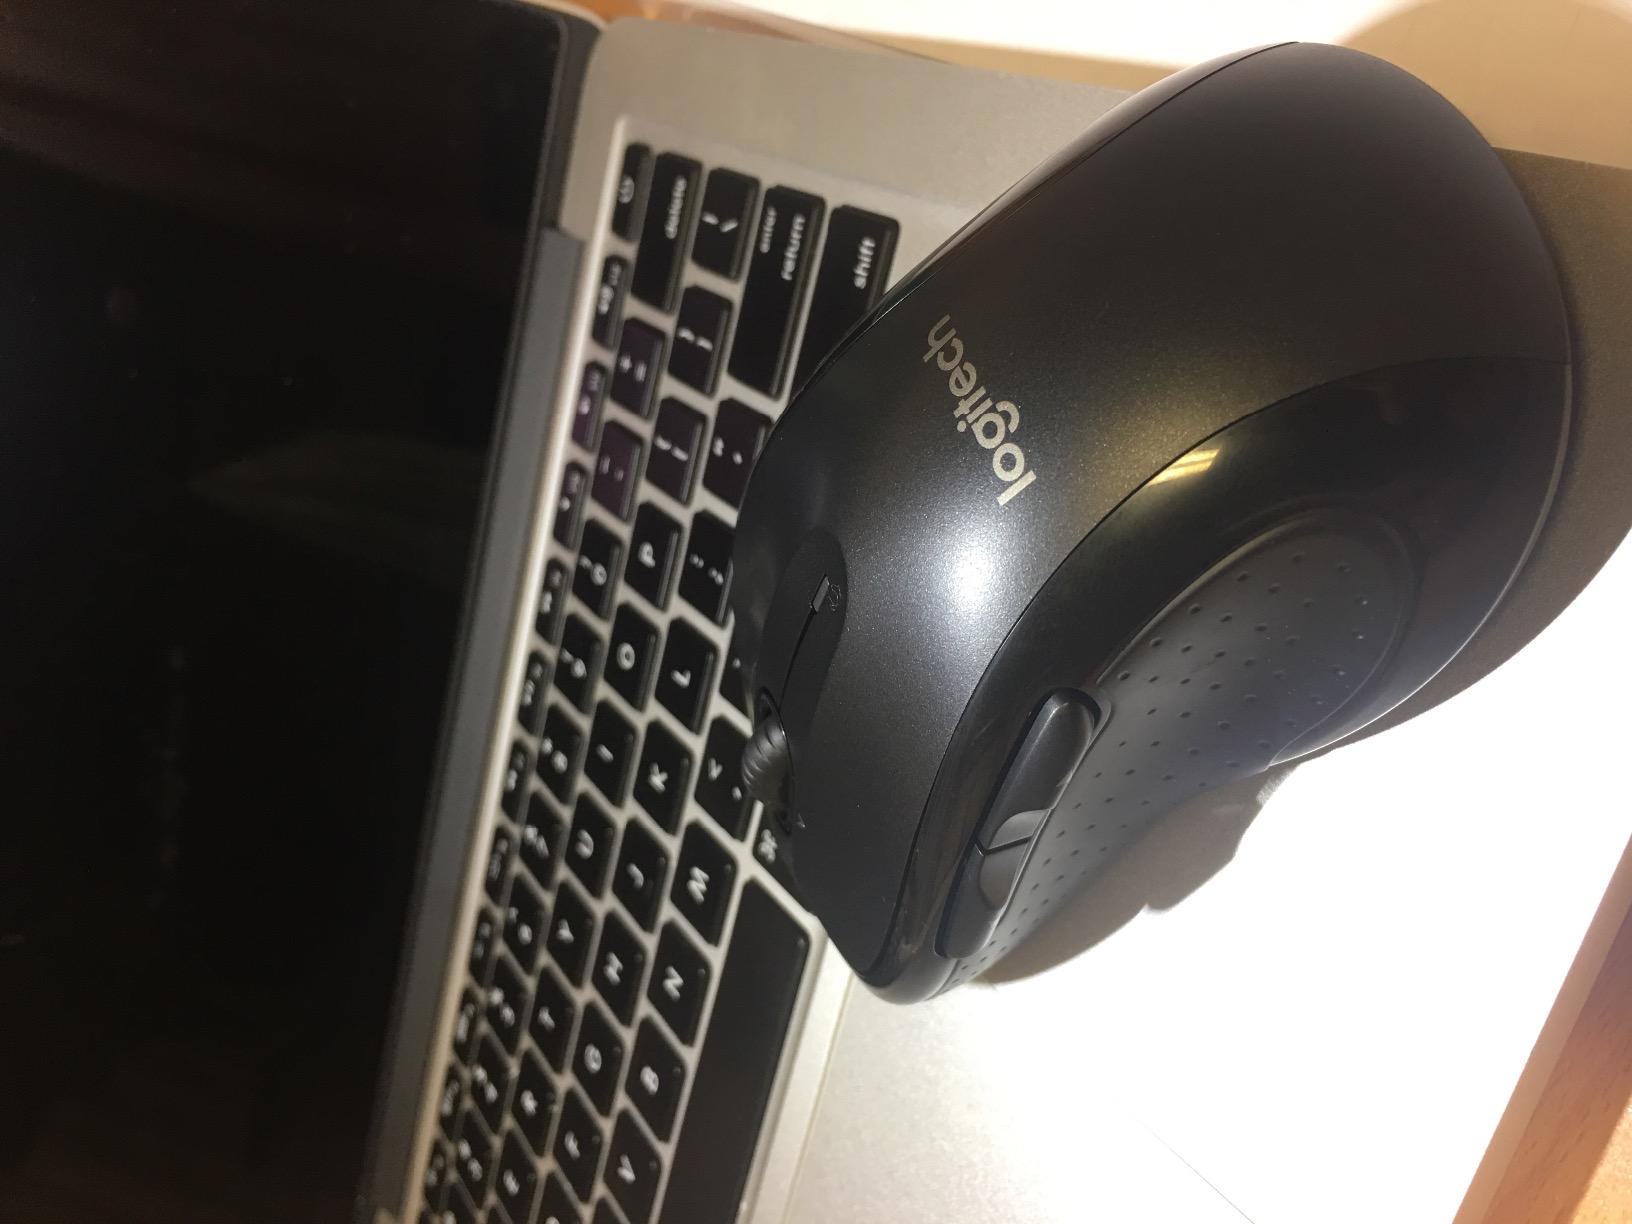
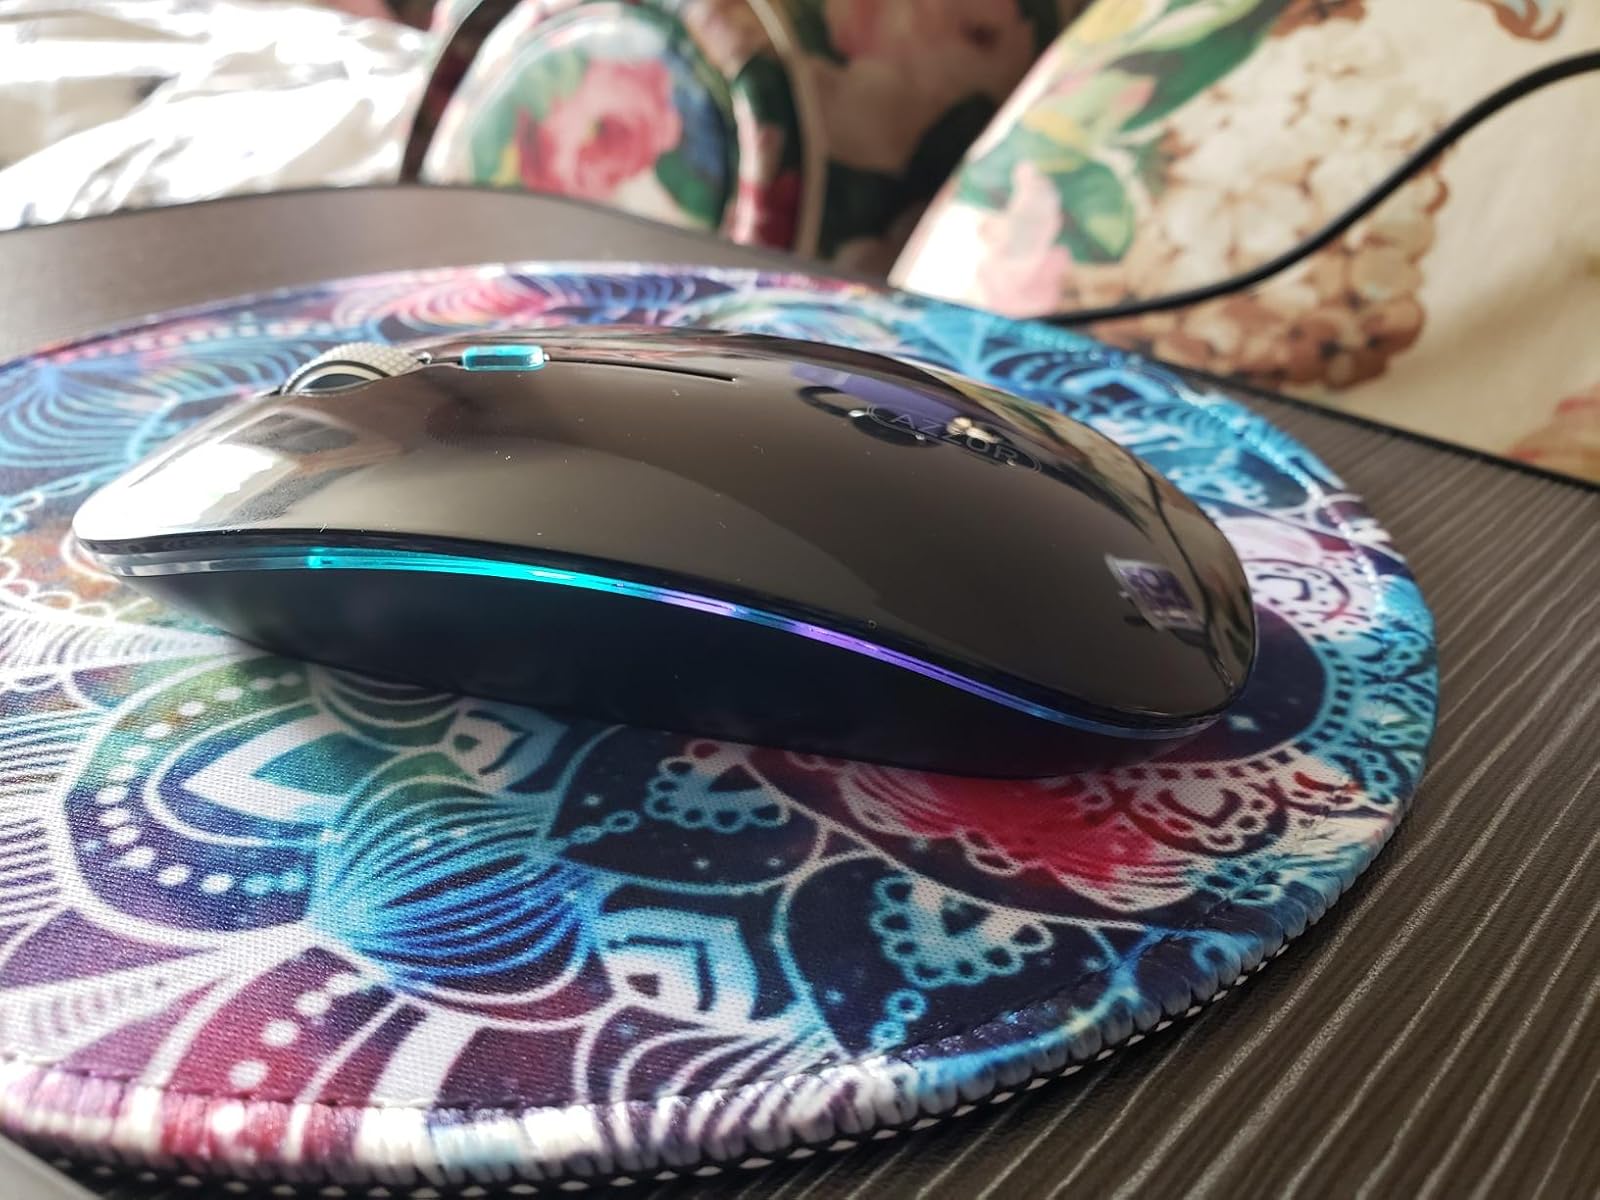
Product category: mouse
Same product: no